2012 Summer Olympics torch relay

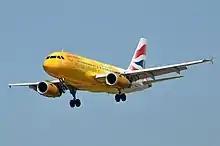
The specially painted British Airways Airbus A319 carried the flame from Greece to the United Kingdom

On 16 May a British Airways Airbus A319, with custom gold livery and named "The Firefly", flew from Heathrow to Athens to collect the flame. On 18 May the aircraft flew as flight BA2012 from Athens to RNAS Culdrose in Cornwall. The flame was not extinguished during flight, having been classified as a 'ceremonial flame' by the Civil Aviation Authority, but was kept in four Davy lamps secured in a cradle firmly fixed to seats in Row 1. There was enough smokeless fuel to last 30 hours.